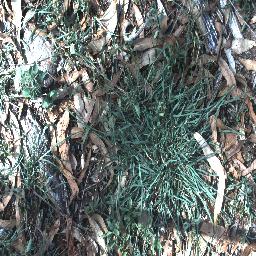
Label: negative